Child health and nutrition in Africa

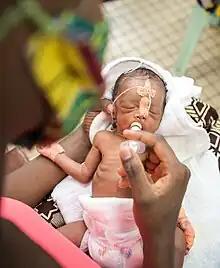
Malnourished infant

Child health and nutrition in Africa is concerned with the health care of children through adolescents in the various countries of Africa. The right to health and a nutritious and sufficient diet are internationally recognized human rights that are protected by international treaties. Millennium Development Goals (MDGs) 1, 4, 5 and 6 highlight, respectively, how poverty, hunger, child mortality, maternal health, the eradication of HIV/AIDS, malaria, tuberculosis and other diseases are of particular significance in the context of child health.